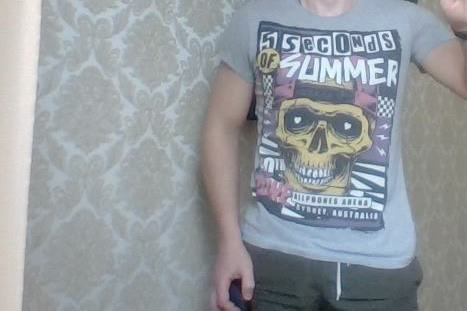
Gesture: no_gesture